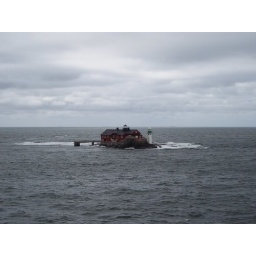
Isolated house on rock near Swedish coast